Sakhalin

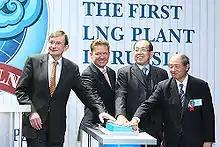
At the ceremony marking the opening of a liquefied natural gas production plant built as part of the Sakhalin-2 project

The economy of Sakhalin relies primarily on oil and gas exports, coal mining, forestry, and fishing. Limited quantities of rye, wheat, oats, barley and vegetables grow there, although the growing season averages less than 100 days.